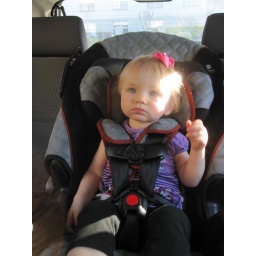
Lila sitting in her new big girl carseat.  Thanks Grandma Von and Papa Ray.